Highbridge, Scotland

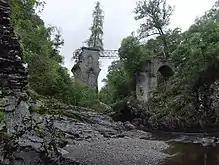
The ruins of the bridge

Highbridge is located on the River Spean, downstream from the village of Spean Bridge in the Scottish Highlands. The village takes its name from this bridge.